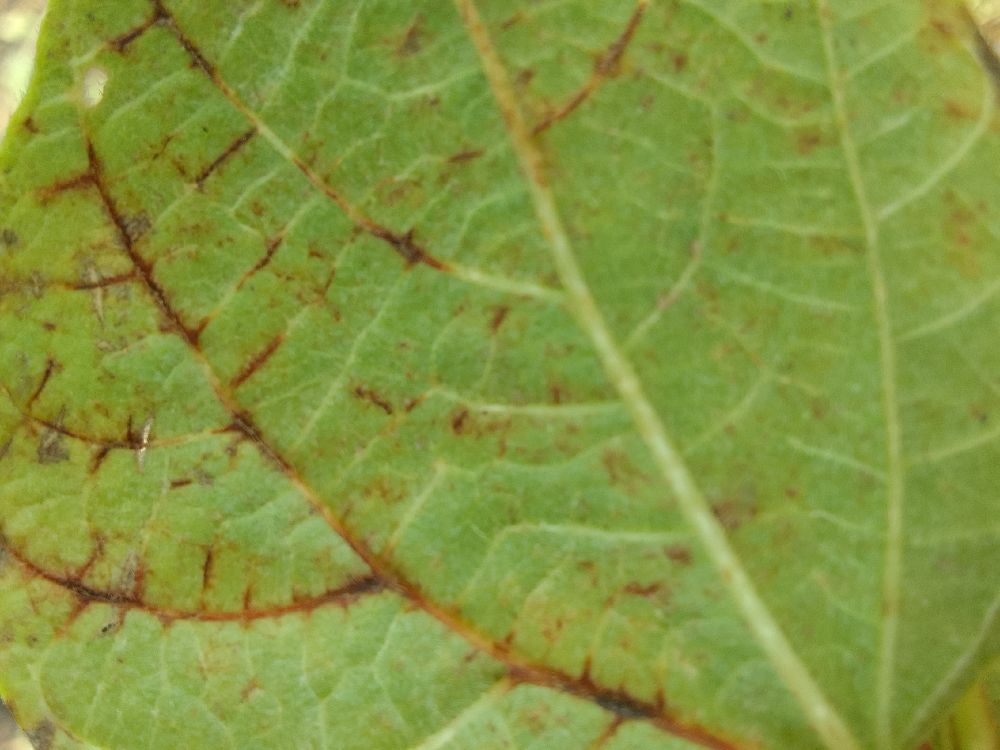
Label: anthracnose